Timber Trail

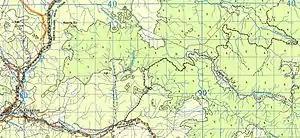
Ellis and Burnand Ongarue tramway, now the southern end of the Timber Trail. Sourced from 1956 1" map sheet N92. Crown Copyright Reserved.

The Ongarue Spiral took the tramway up on a grade the bush lokeys could cope with (for the gradient averaged 1 in 30). Below the spiral the tramway was built by cutting a ledge in the ignimbrite cliffs. It continues to drop until reaching the bank of the Mangakahu Stream. The final are undulating to the end of the trail in a car park beside Mangakahu Road, from Ongarue.